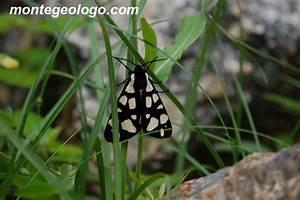
butterfly